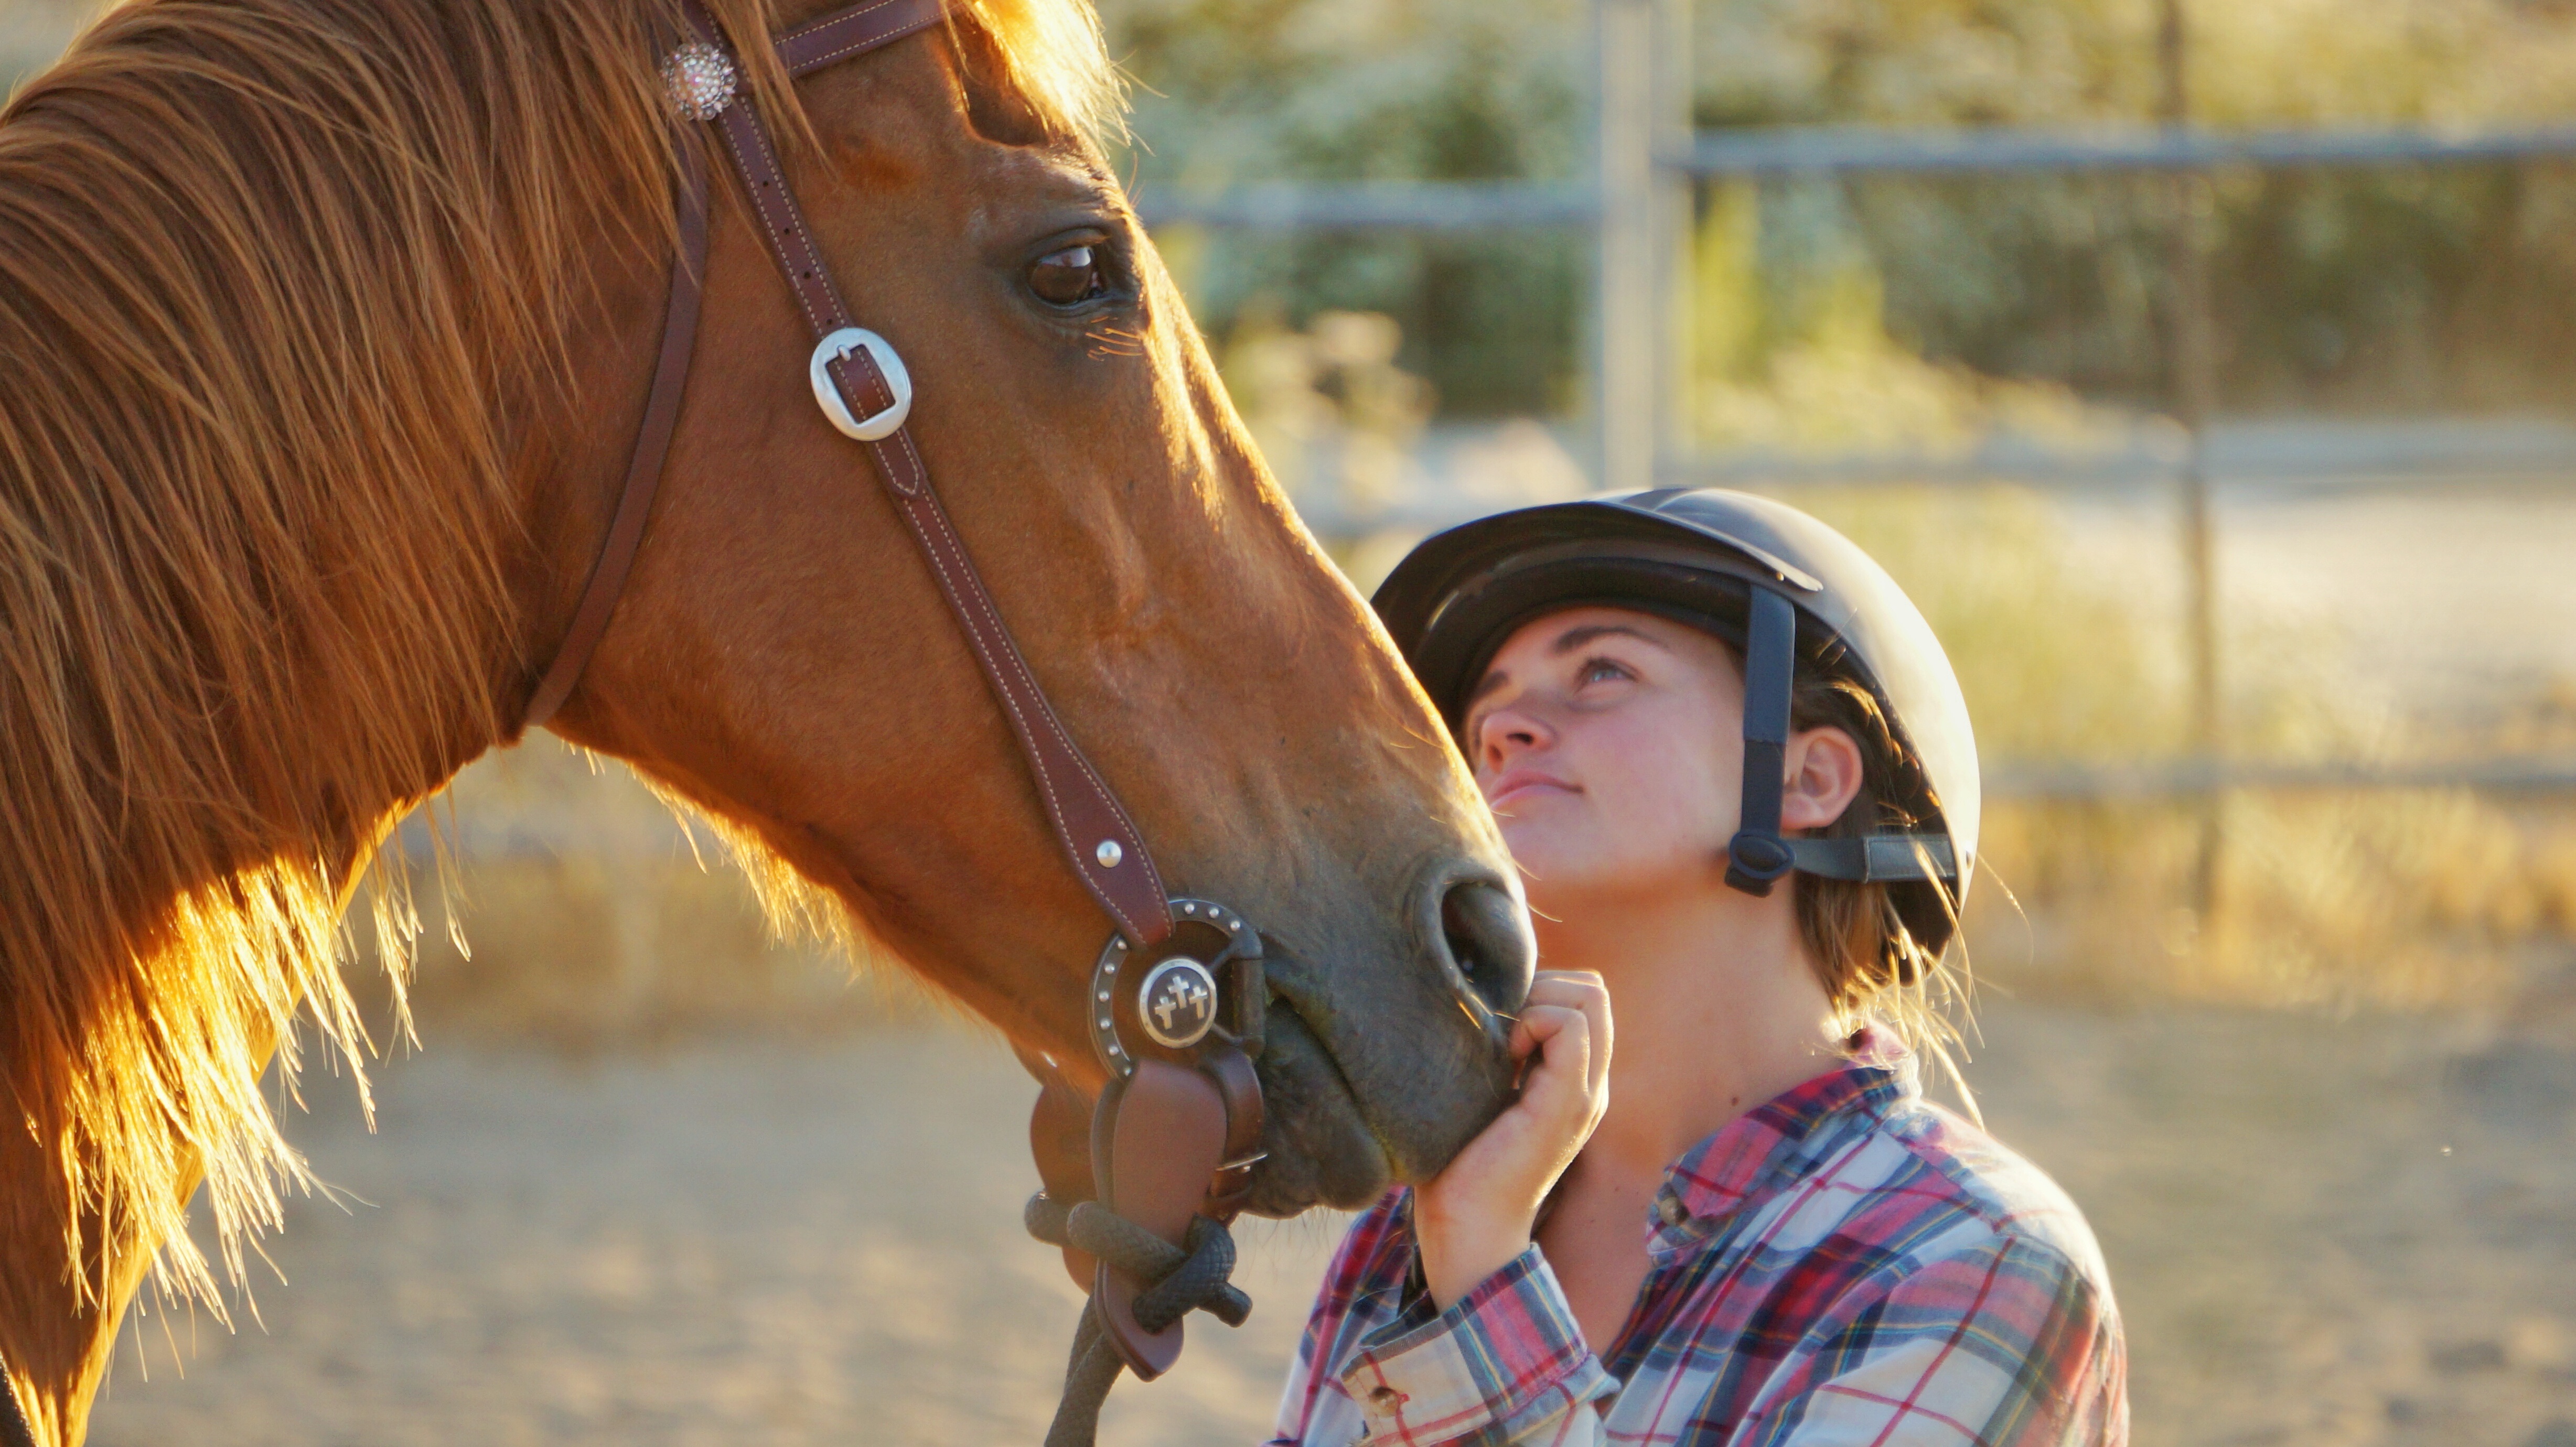
horse, mammal, stallion, mane, season, mare, equestrianism, horse like mammal